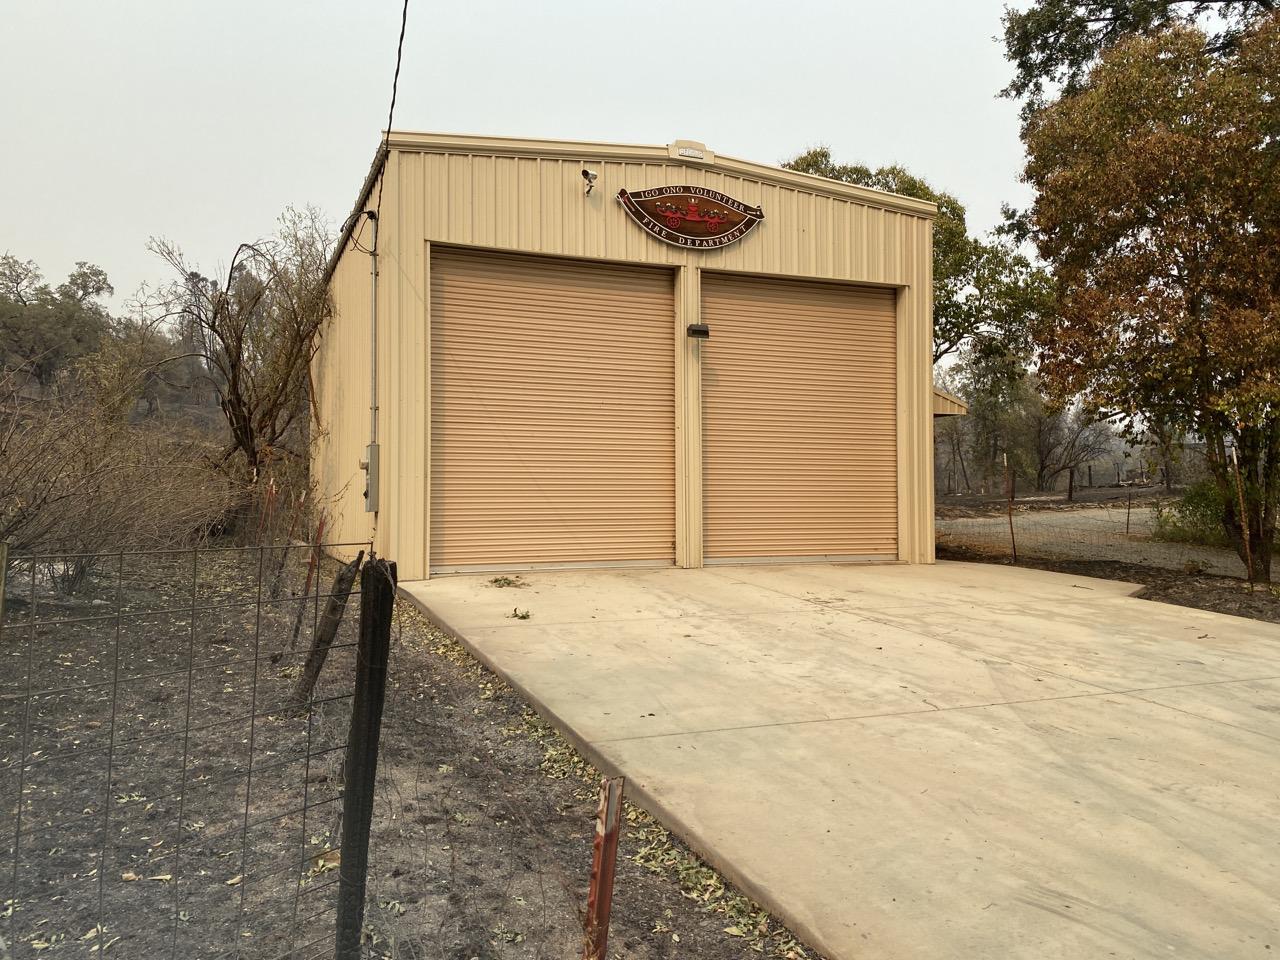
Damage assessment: no_damage